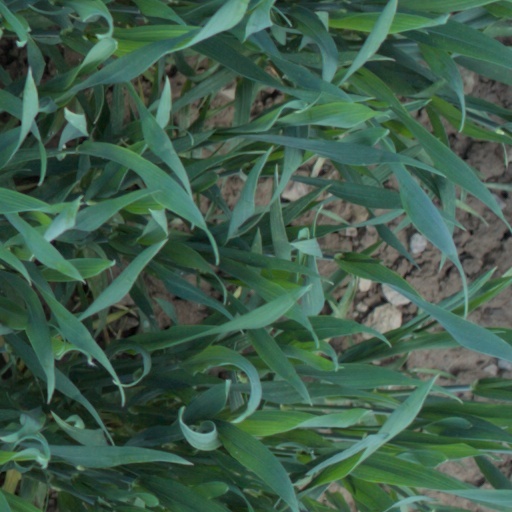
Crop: wheat